Sky position (RA, Dec in degrees): 205.146, 3.133
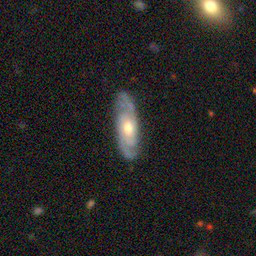
Galaxy morphology: Unbarred Loose Spiral Galaxies